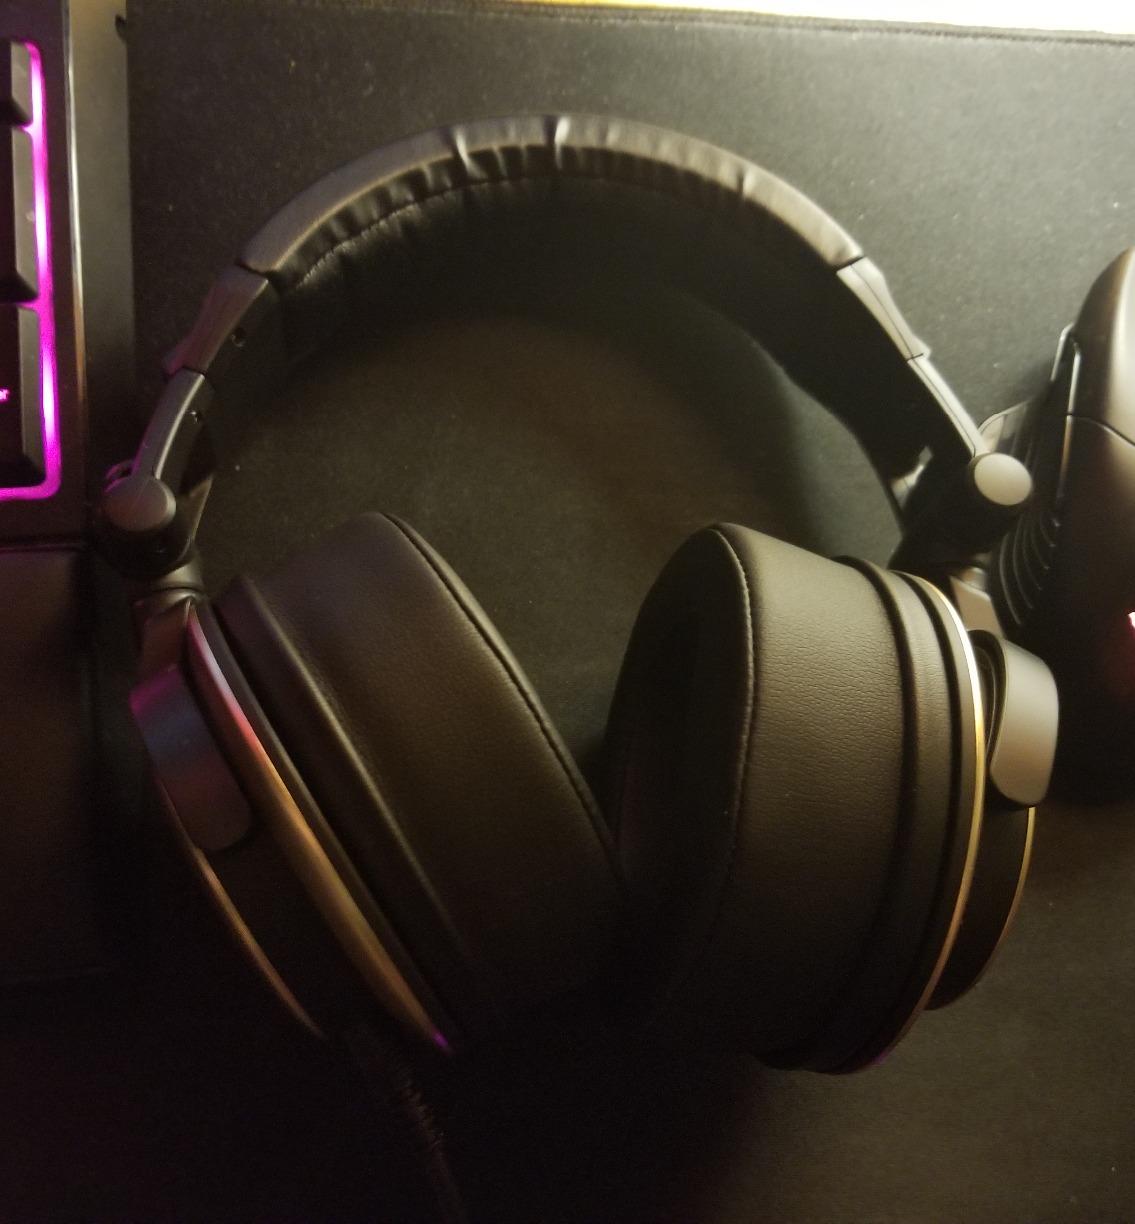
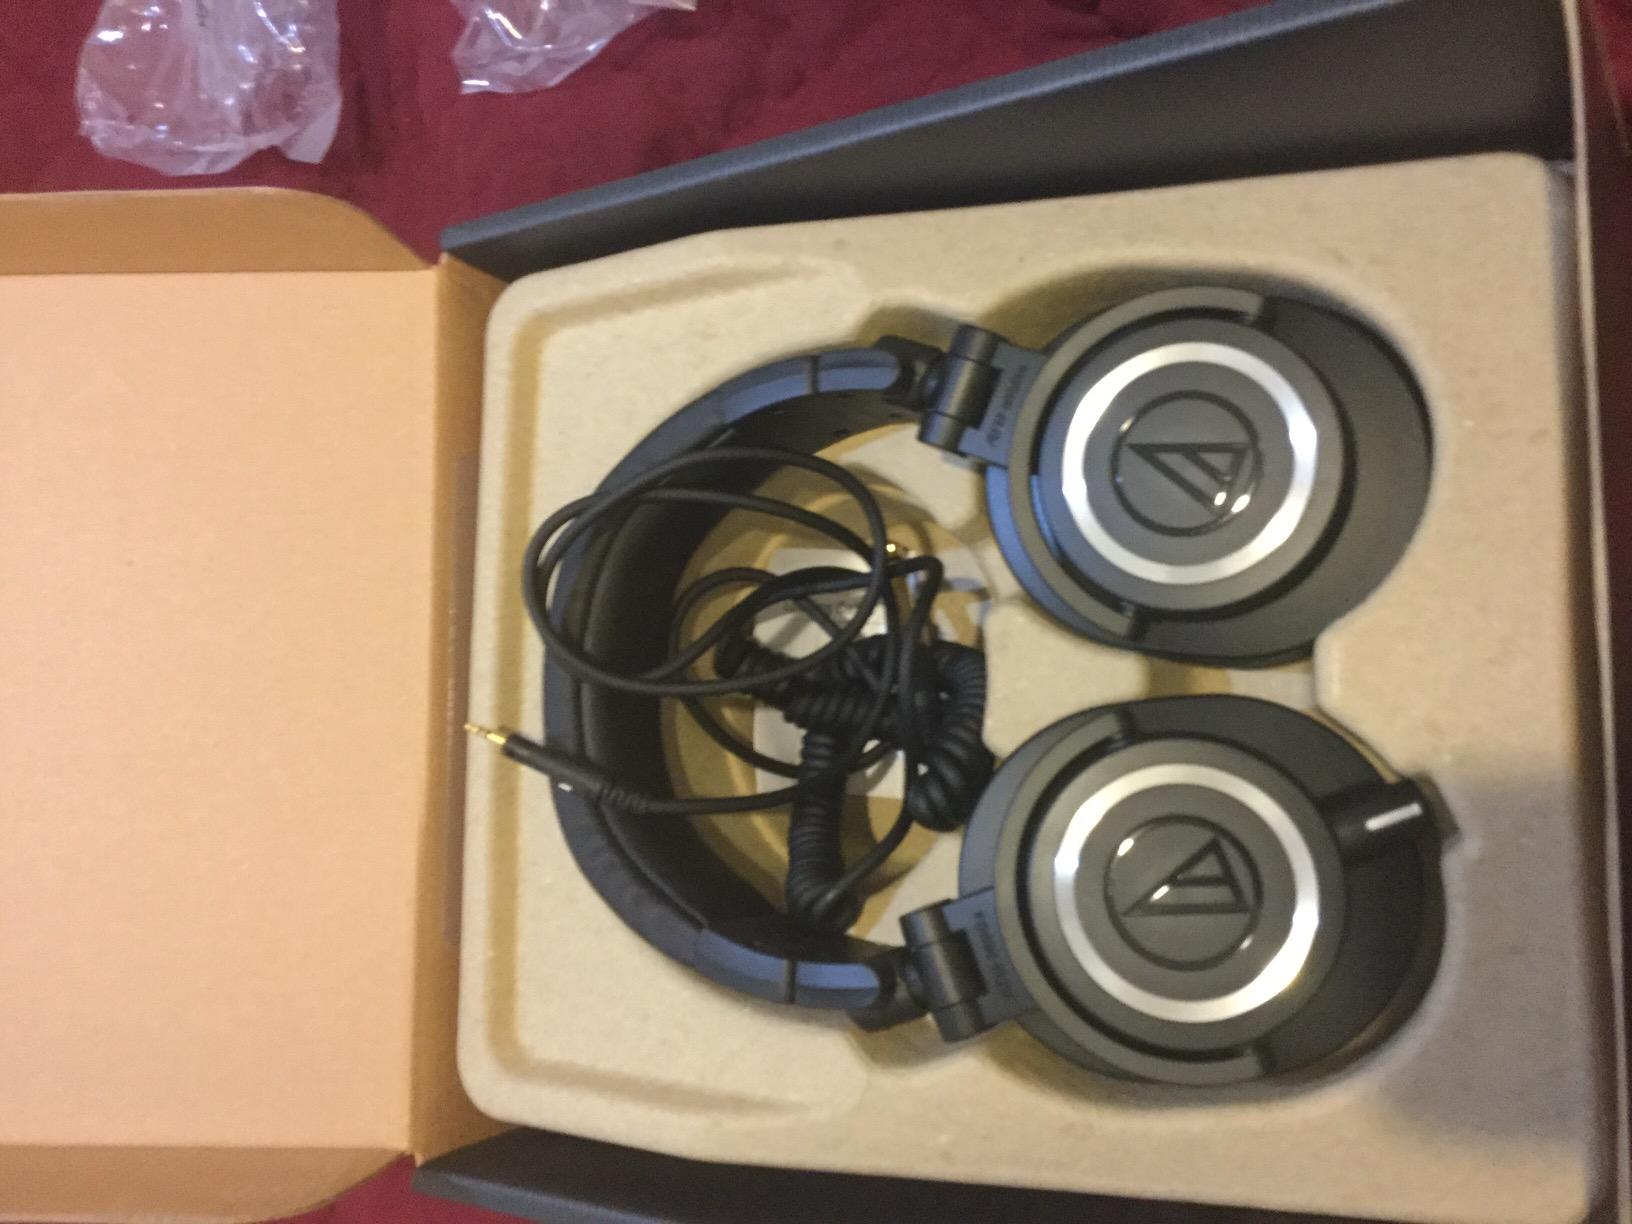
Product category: headphones
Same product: no